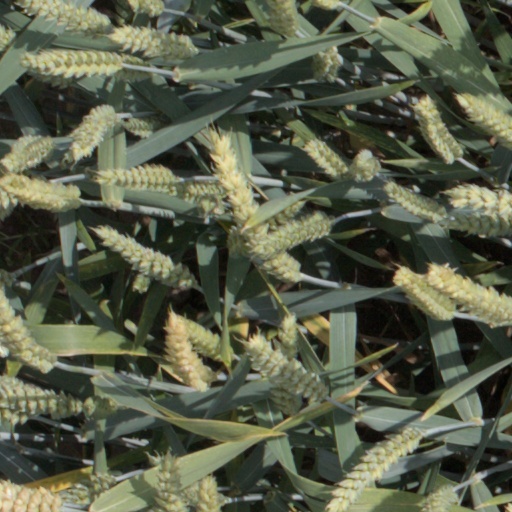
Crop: wheat